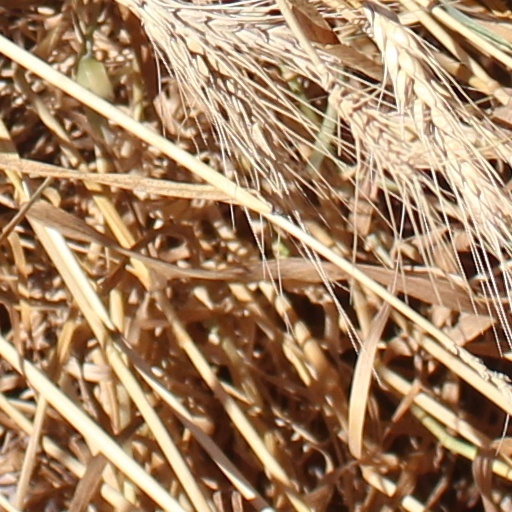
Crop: wheat